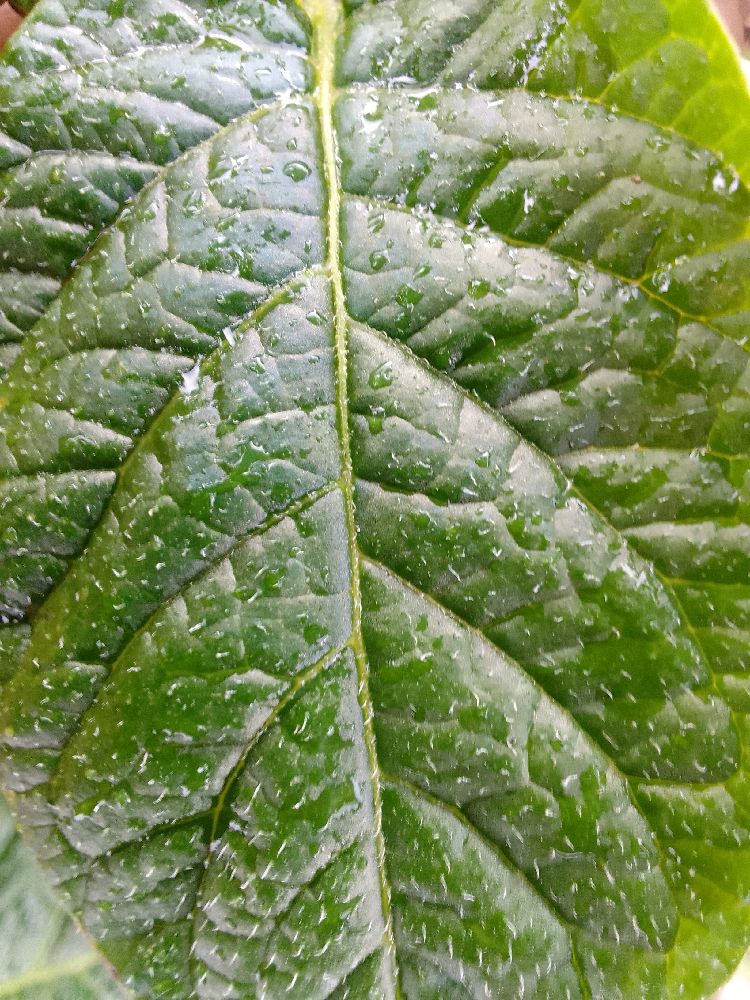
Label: Healthy